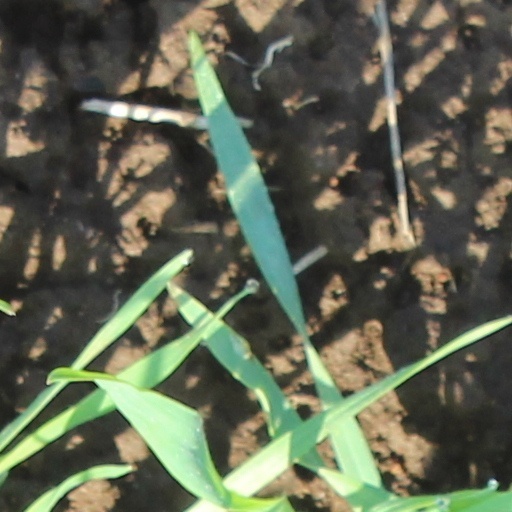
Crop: wheat